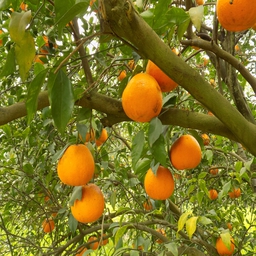
Plant part: fruit
Disease: healthy